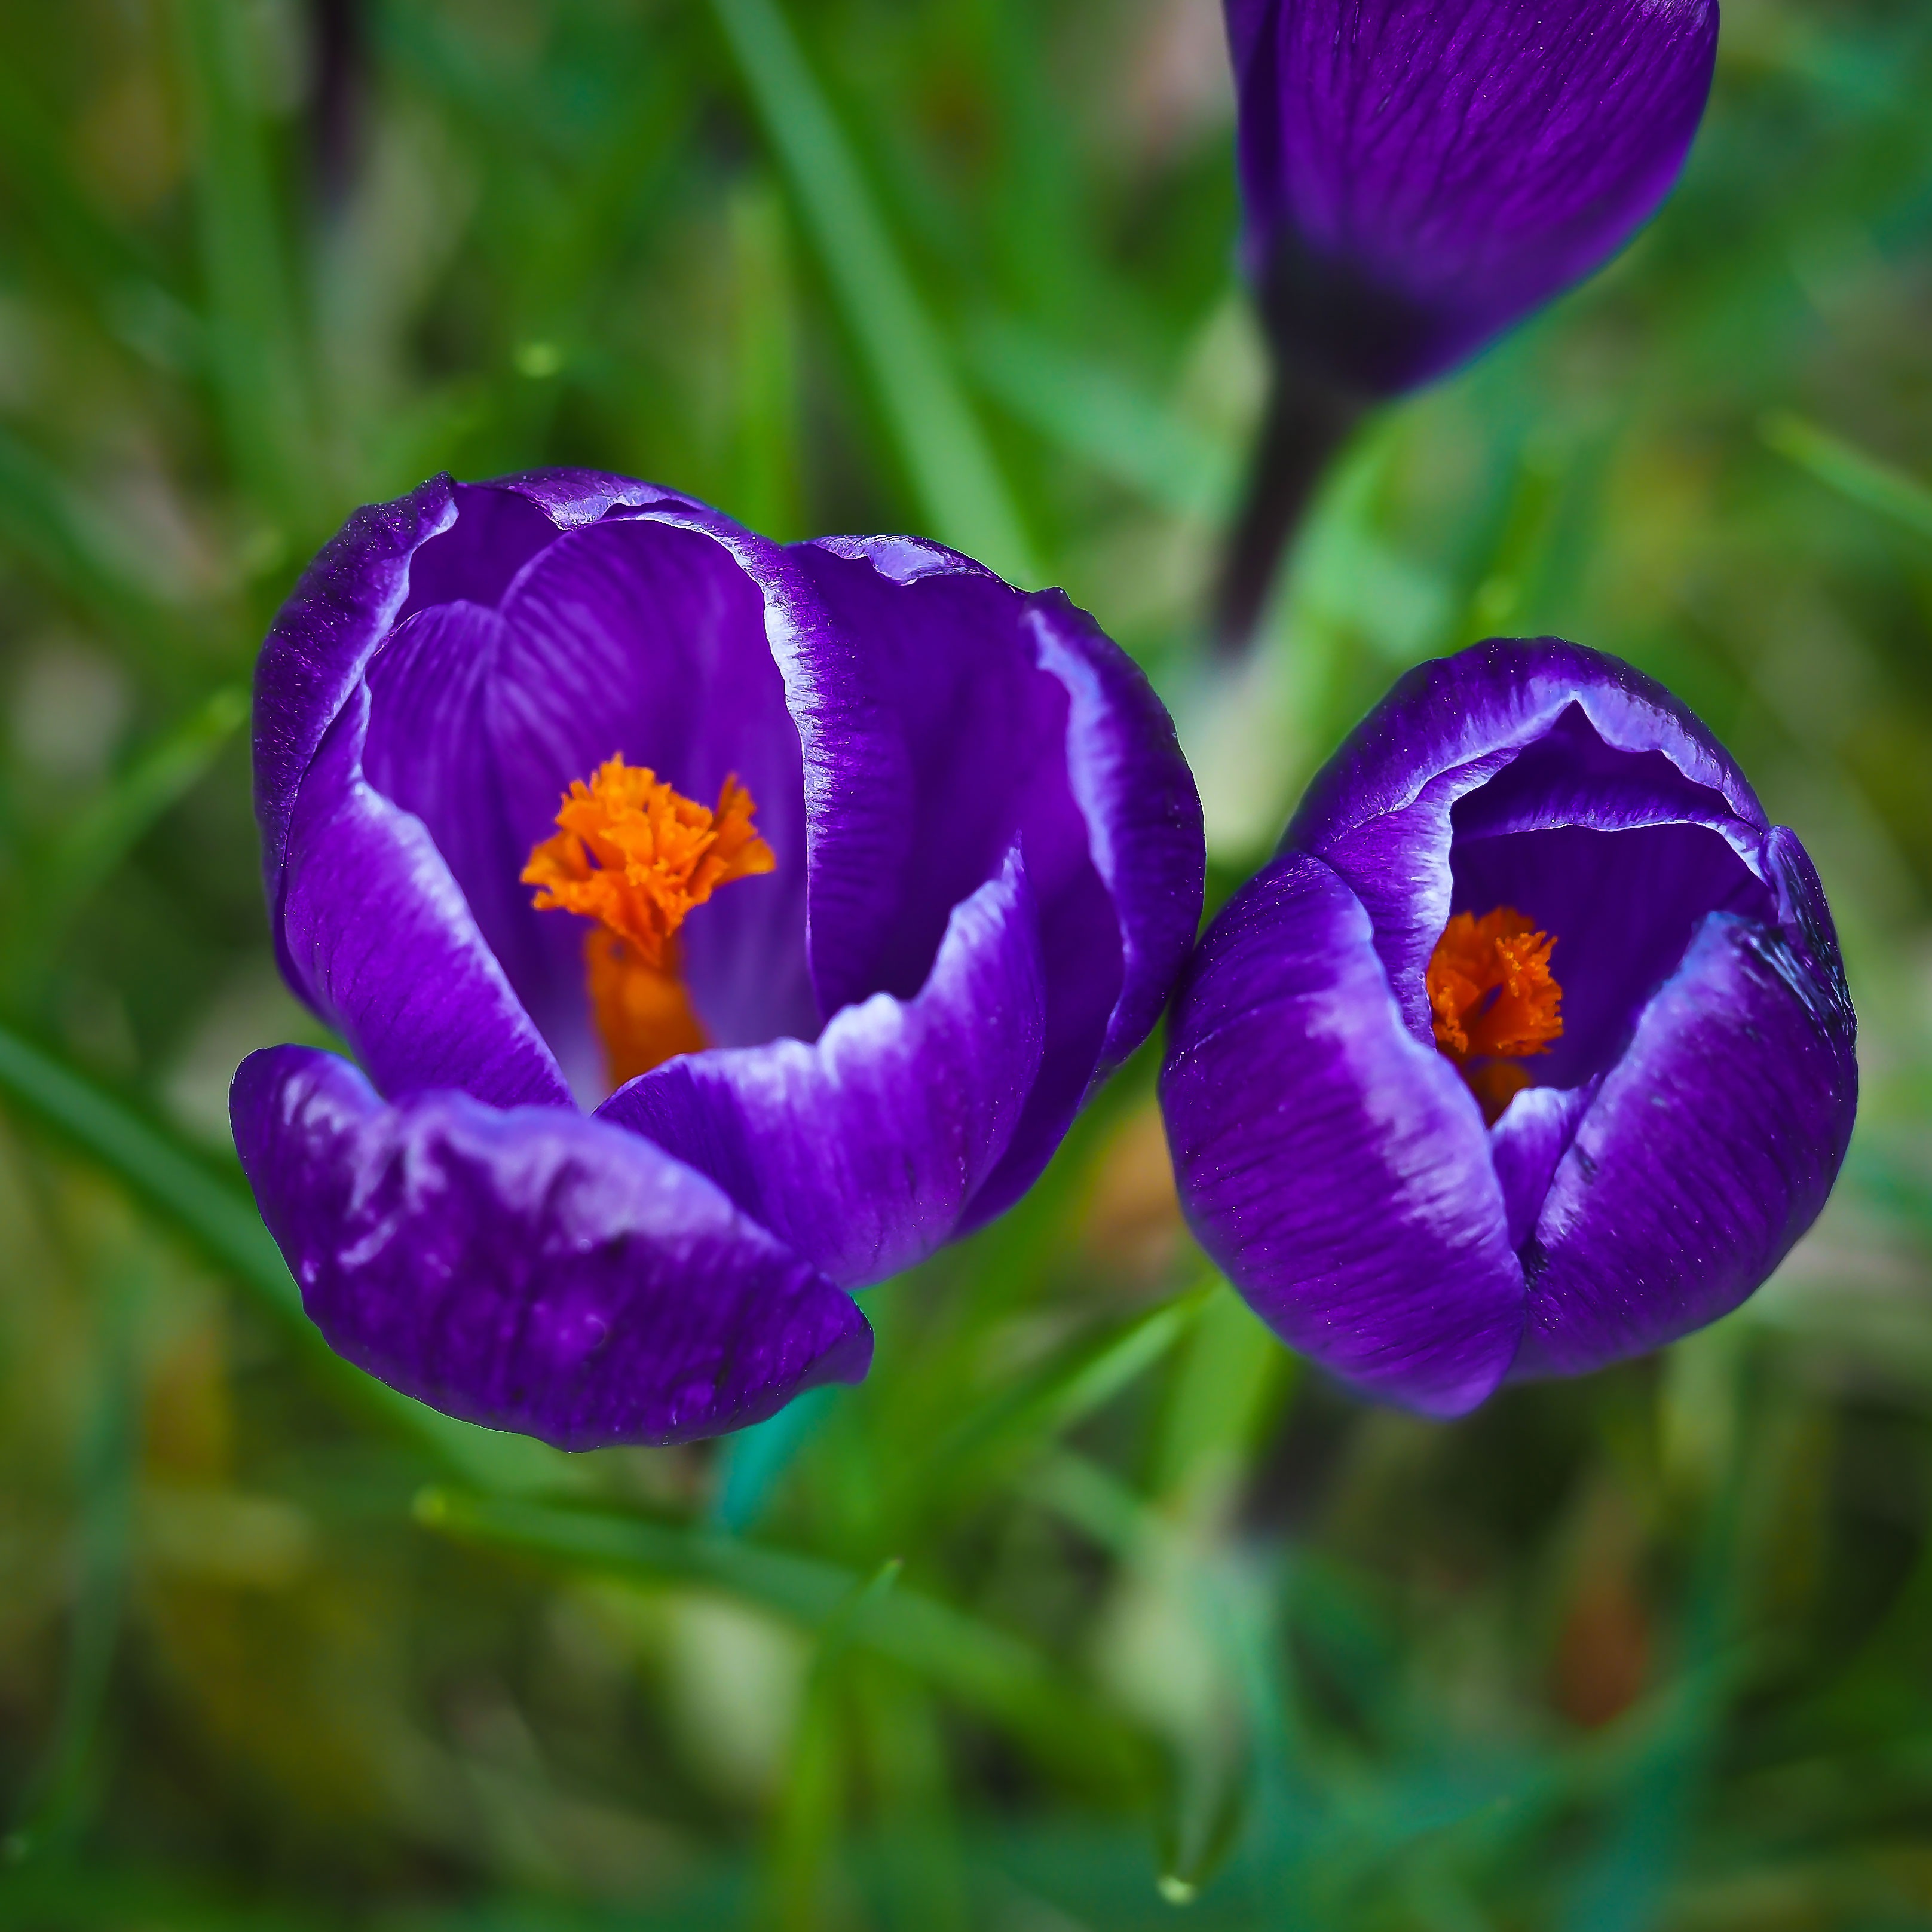
nature, blossom, plant, meadow, flower, purple, petal, bloom, spring, colorful, garden, close, flora, wildflower, farbenpracht, iris, eye, bright, crocus, early bloomer, flower meadow, spring flower, macro photography, fr hlingsanfang, flowering plant, spring meadow, b hen, land plant, iris family